Nicolaas Laurens Burman

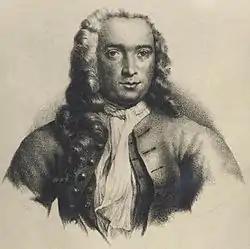

He was the son of Johannes Burman (1707–1780). He succeeded his father to the chair of botany at the Athenaeum Illustre of Amsterdam., and at the Hortus Botanicus. He continued the correspondence with Carl Linnaeus, joining him at the University of Uppsala in 1760. He is the author of numerous works including "Specimen botanicum de geraniis" (1759) and "Flora Indica" (1768) which was later completed by Johann Gerhard Koenig (1728–1785).